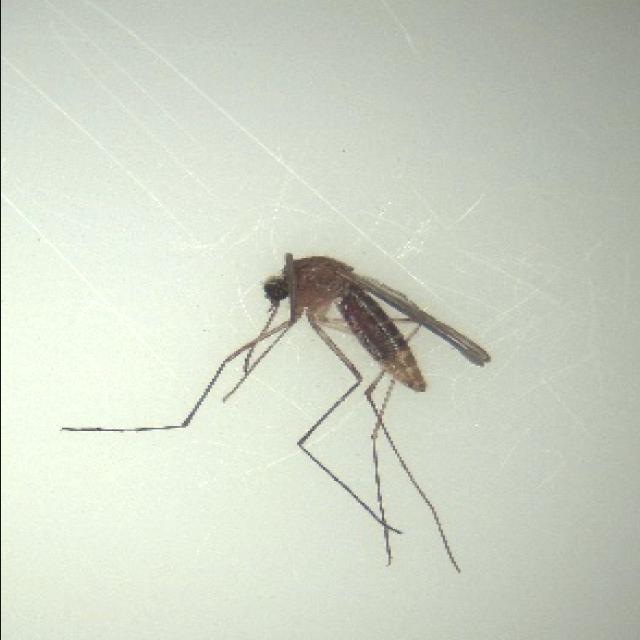
Species: culex_pipiens